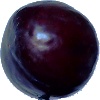
Label: Plum 2